Lee Unkrich

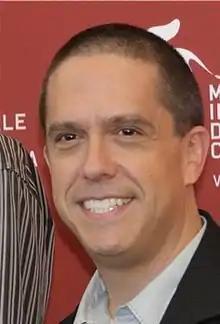
Unkrich at the 2009 Venice Film Festival

Lee Edward Unkrich (born August 8, 1967) is an American film director, editor and writer. He is best known for his work with animation studio Pixar, which he joined in 1994 as an editor before being credited as a co-director on "Toy Story 2" (1999).